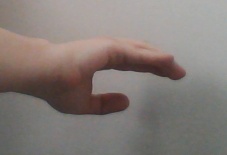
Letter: jeem